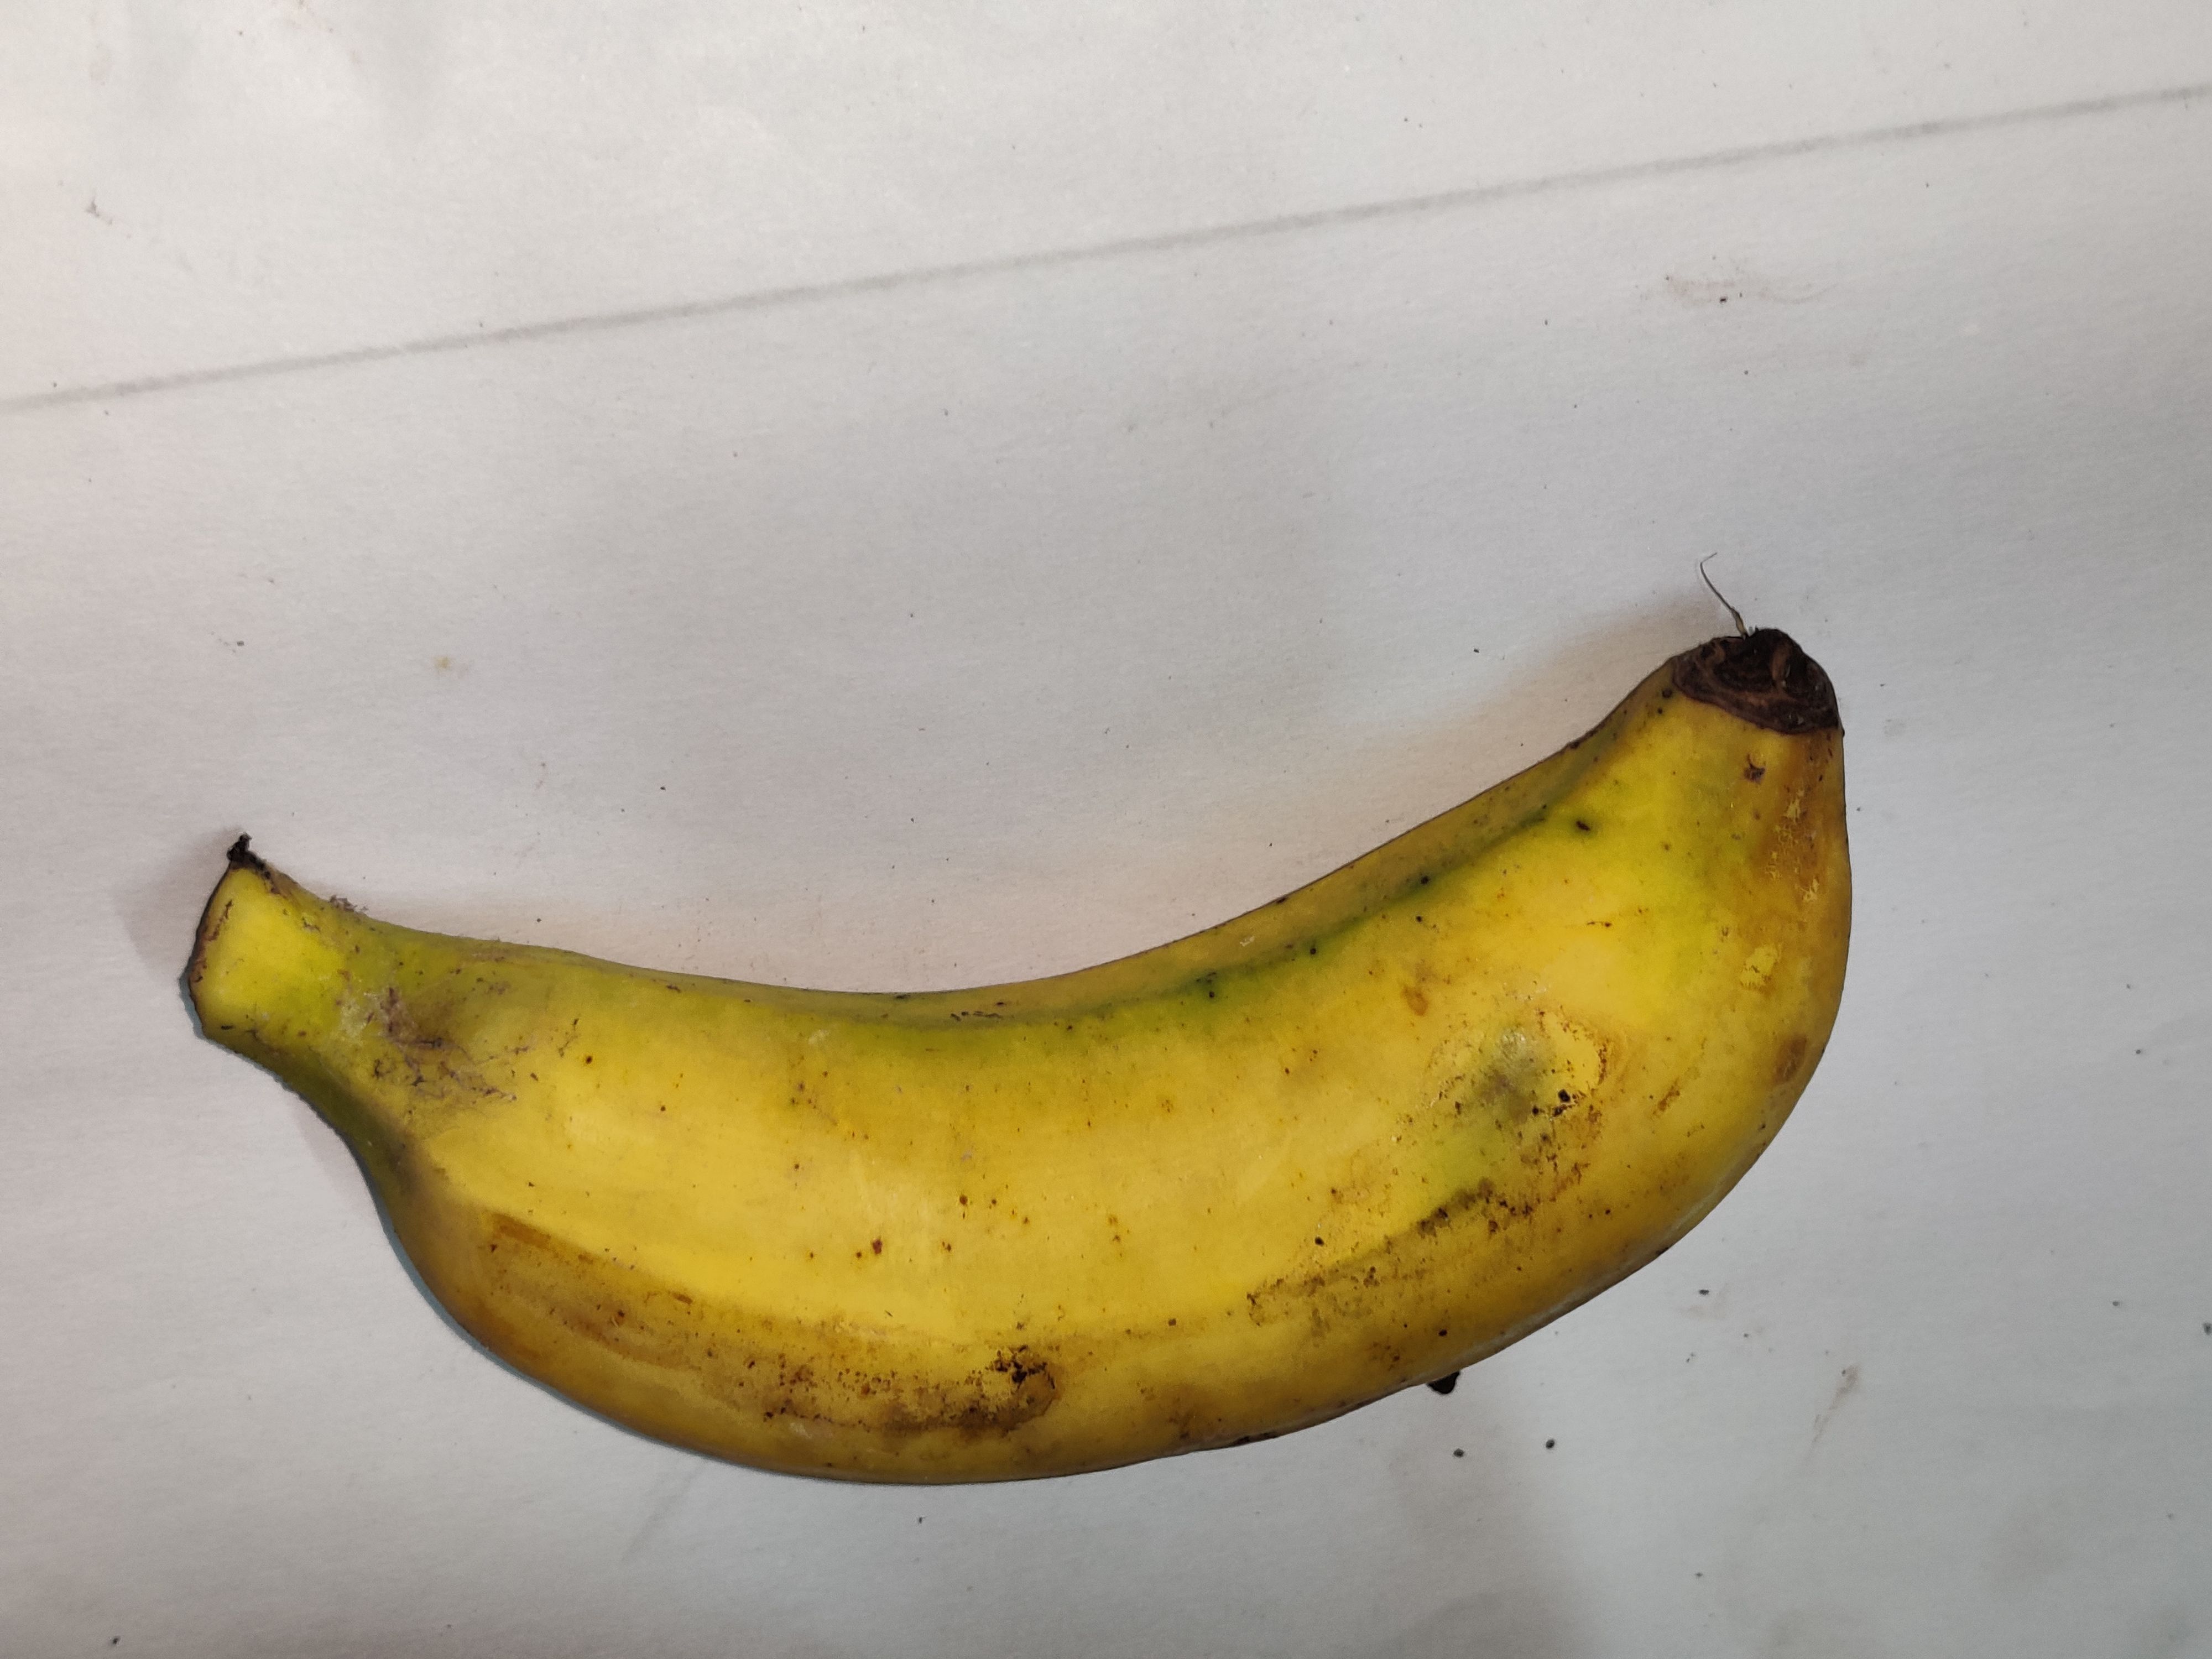
Fruit: banana
Grade: 2nd-grade